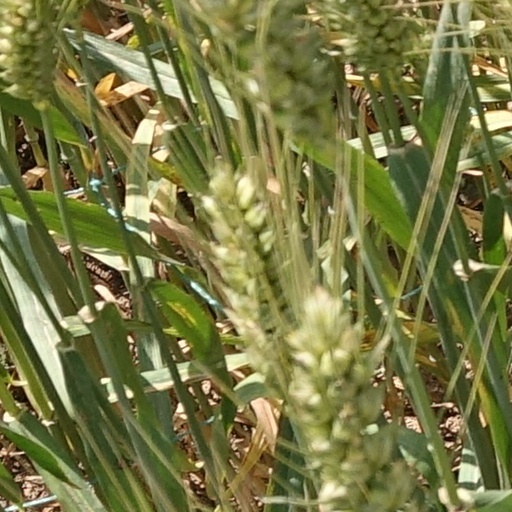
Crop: wheat